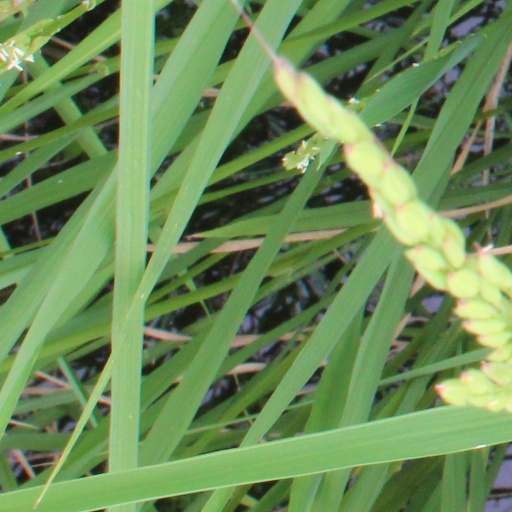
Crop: rice